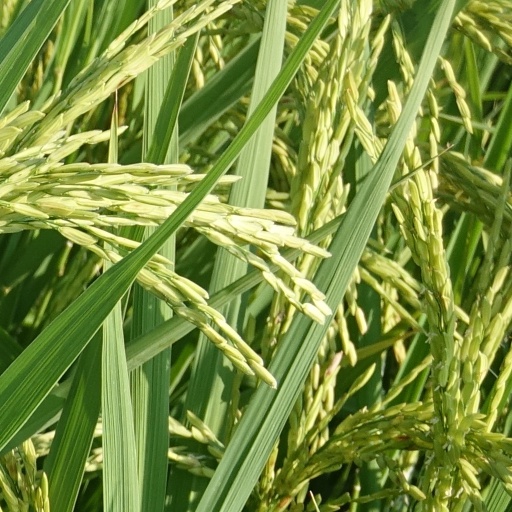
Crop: rice